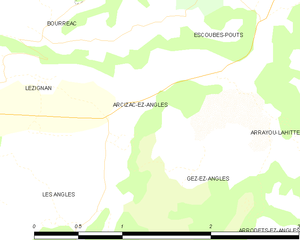
Arcizac-ez-Angles est une commune française située dans le département des Hautes-Pyrénées, en région Occitanie.